Šarplaninac

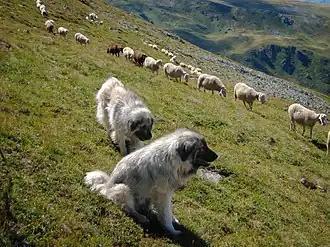
Guarding sheep near Lake Peak in Kosovo

The Šarplaninac is on the list of banned dog breeds in Denmark. The Danish list includes 13 breeds and it is considered controversial, having received criticism from dog owners and several political parties because eight of the 13 breeds have no reports of any incident. Among the eight is Šarplaninac.